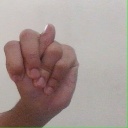
अक्षर: न